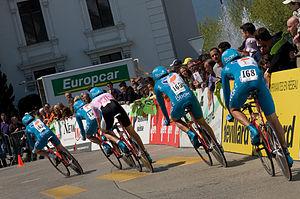
Tour de Romandie 2009 – 3e étape - contre-la-montre par équipes
L'équipe cycliste Total Direct Énergie est une équipe française de cyclisme professionnel sur route ayant le statut d'UCI ProTeam. La formation est dirigée par l'ancien coureur professionnel Jean-René Bernaudeau, fondateur de la structure Vendée U en 1991 dont sont issus plusieurs membres de l'équipe.